Schelomo

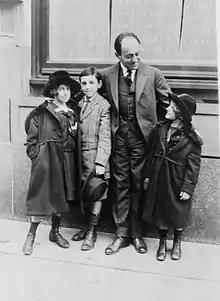
Ernest Bloch with children Suzanne, Ivan and Lucienne

The "Cycle" refers to a series of compositions by Bloch in which he was trying to find his musical identity. This was Bloch's way of expressing his personal conception and interpretation of what he thought Jewish music should be, since the Jewish national state was yet to be formed, in the strictest sense, at the time these biblically inspired works were written. These works include: "Three Jewish Tone Poems" (1913); "Prelude and Psalms 114" and "137 for soprano and orchestra" (1912–1914); "Psalm 22 for baritone and orchestra" (1914); "Israel: Symphony with voices" (1912–1916); and "Schelomo: Rhapsodie Hébraïque for Violoncello and Orchestra" (1916).